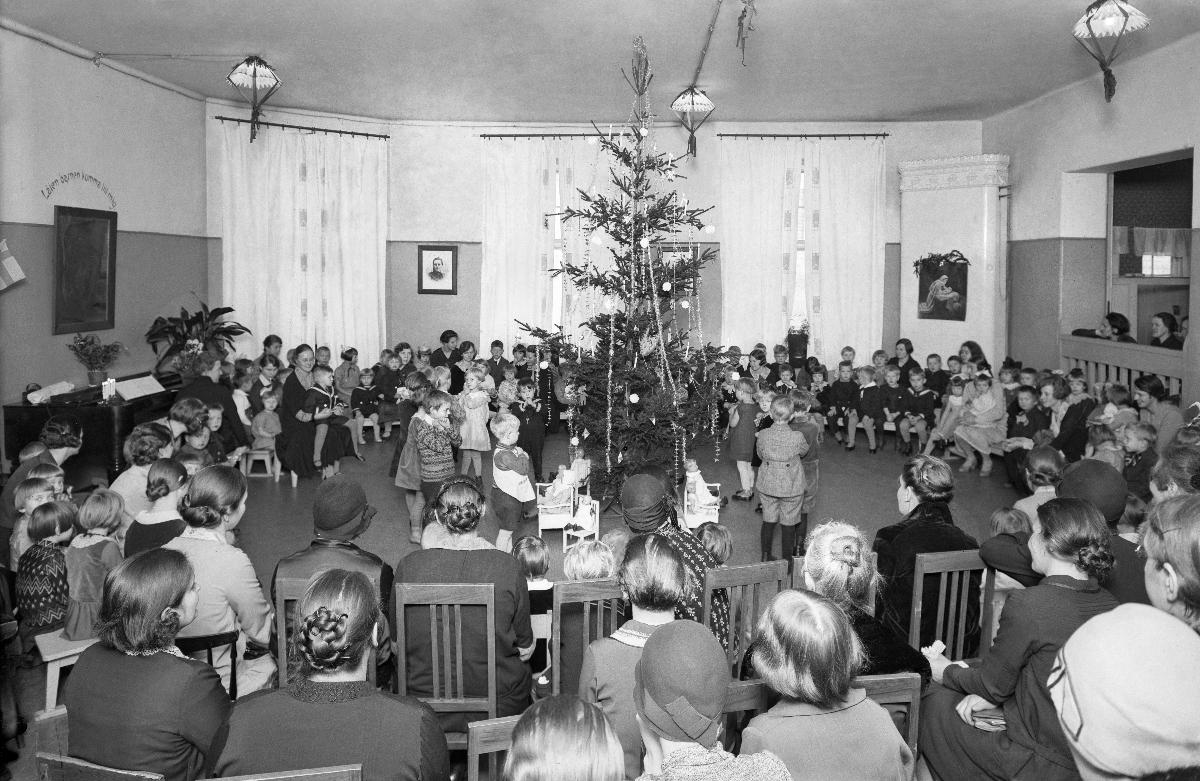
Ebeneserkodin joulujuhla
Ebeneserhemmets julfest; Celebrating Christmas at Ebeneser home
sisällön kuvaus: Joulun viettoa Ebeneserkodissa Helsingissä 17.12.1929. content description: Christmas celebrations at Ebeneser home in Helsinki 17.12.1929. innehållsbeskrivning: Julfirande i Ebeneserhemmet i Helsingfors 17.12.1929.
Kuvaaja: Sundström, Hugo, kuvaaja
Vuosi: 1929
Paikka: Suomi, Uusimaa, Helsinki
Aiheet: päiväkodit; lapset (ikäryhmät); joulu; HBL; day care centres; children (age groups); Christmas; daycare; children; christmas; daghem; barn (åldersgrupper); jul; barn